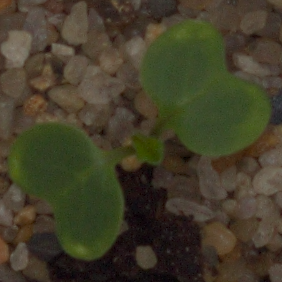
Label: charlock